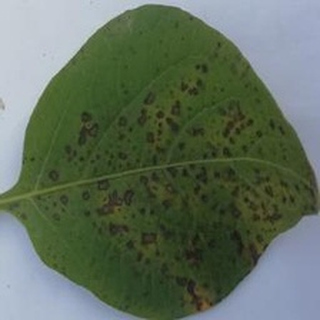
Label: potato_early_blight